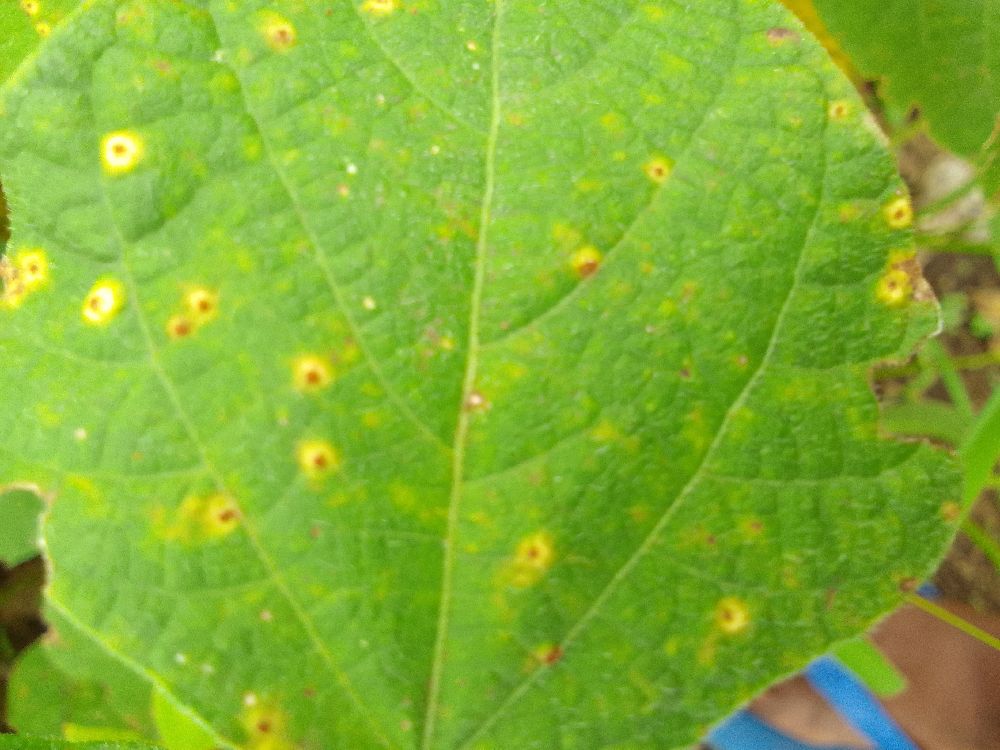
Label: rust